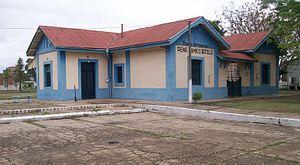
La province du Chaco est une subdivision de l'Argentine située au nord du pays. Elle est bordée à l'ouest par les provinces de Salta et de Santiago del Estero, au sud par celle de Santa Fe, au sud-est par celle de Corrientes et par le Paraguay et à l'est et au nord par la province de Formosa.